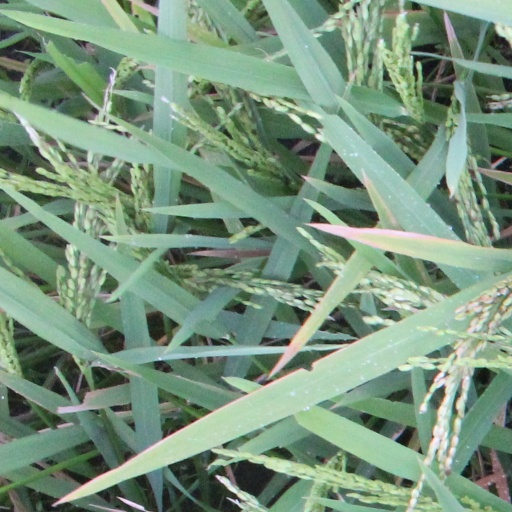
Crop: rice